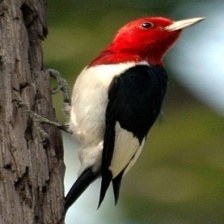
Species: RED HEADED WOODPECKER
Scientific name: MELANERPES ERYTHROCEPHALUS